Shadows of the Pomegranate Tree

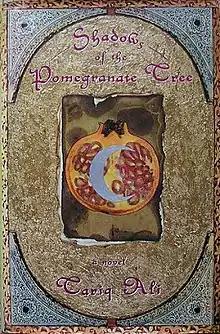
First edition

Shadows of the Pomegranate Tree is a historical novel by British Pakistani writer Tariq Ali, first published in 1992. The first of Ali's Islam quintet, a series of historical novels about the confrontations between Islamic and Christian cultures, this novel is set shortly after the reconquista of Kingdom of Granada in Muslim Iberia by the army of Ferdinand and Isabella in the late fifteenth century.